Flex nib

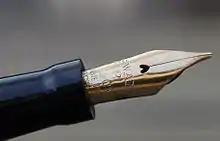
Mabie Todd Swan 14k gold flexible nib

A Flex nib (or flexible nib) is a type of fountain pen nib that can create different line widths. Due to its non-rigid structure, a flex nib allows a writer to control line width by adjusting the pressure of the pen on paper. Increased pressure will cause the two tines of the nib to separate slightly, allowing more ink to flow onto the page. A lighter grip will allow the tines to remain close together and produce a thinner line. The range of line widths from a fountain pen is limited; however, the most flexible nibs can produce a width about six times greater than that of a regular nib. One of the most flexible nibs are sometimes known among collectors as "wet noodles".